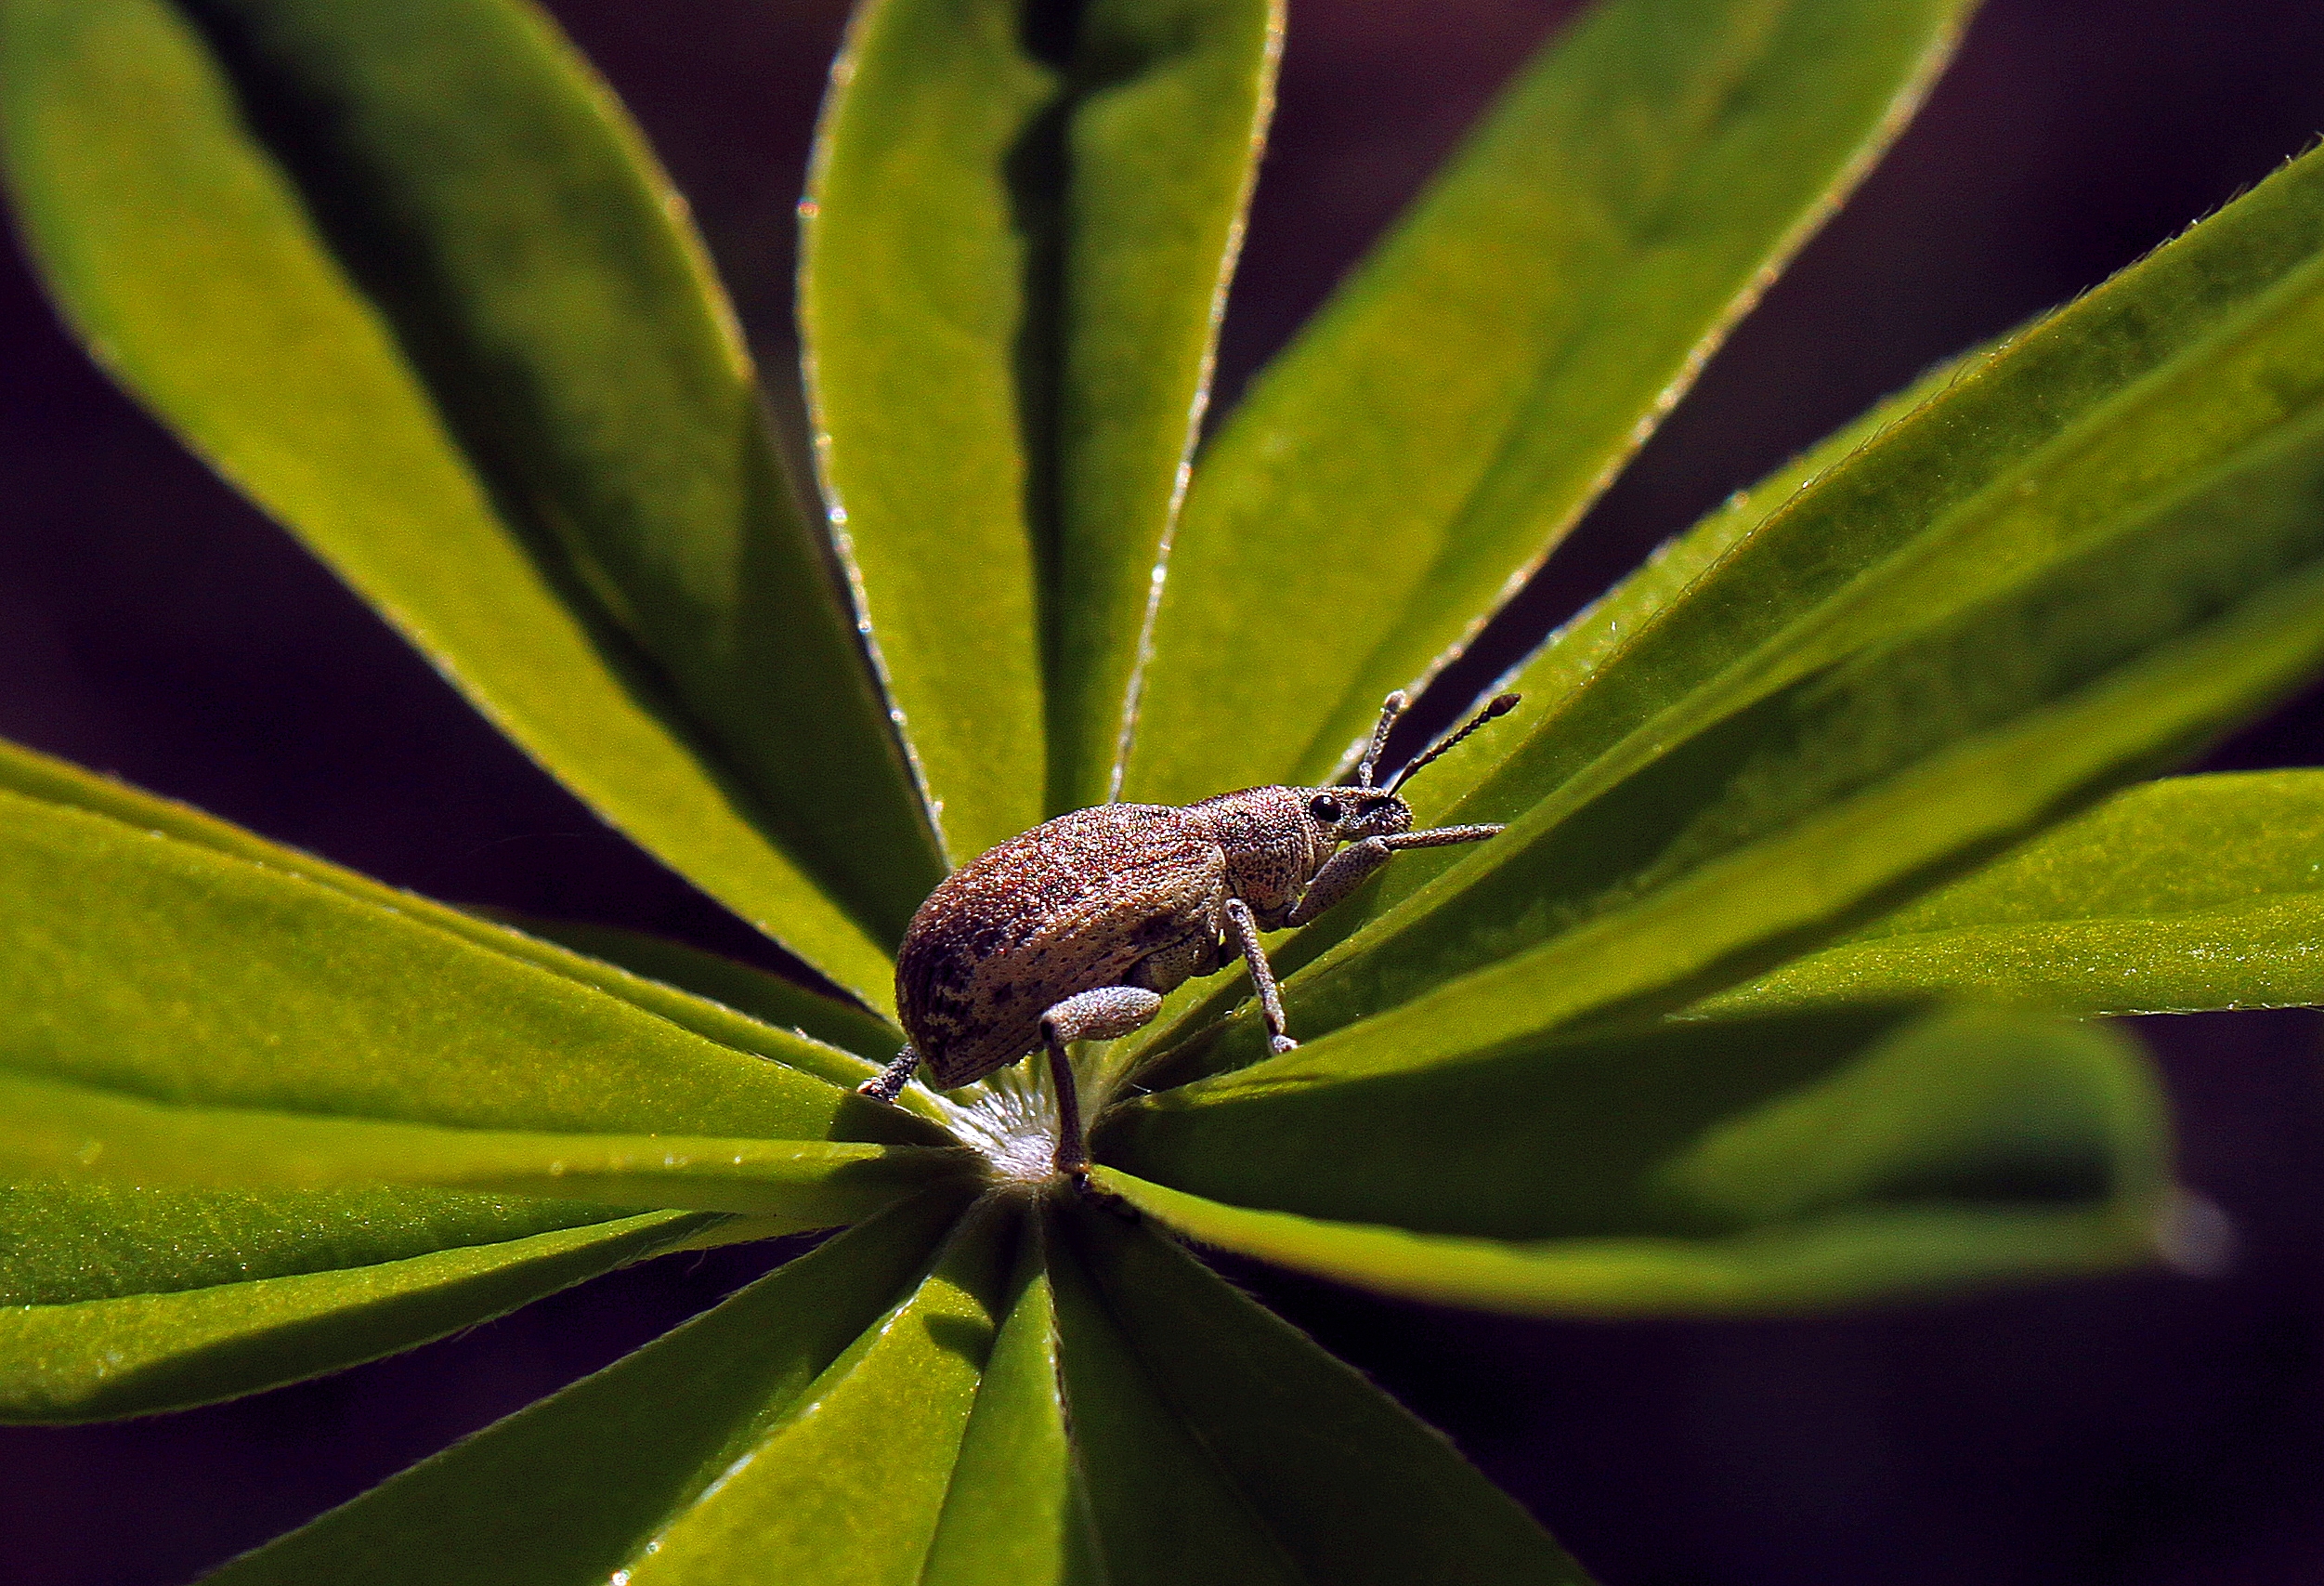
nature, branch, photography, leaf, flower, wildlife, green, insect, macro, botany, butterfly, flora, fauna, invertebrate, flowers, close up, animals, naturaleza, flores, tropics, ggl1, xovesphoto, animales, gphoto, canoneos500d, macro photography, plant stem, moths and butterflies